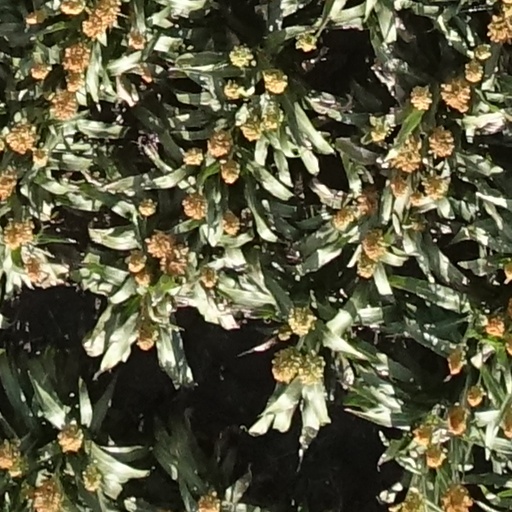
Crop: sorghum